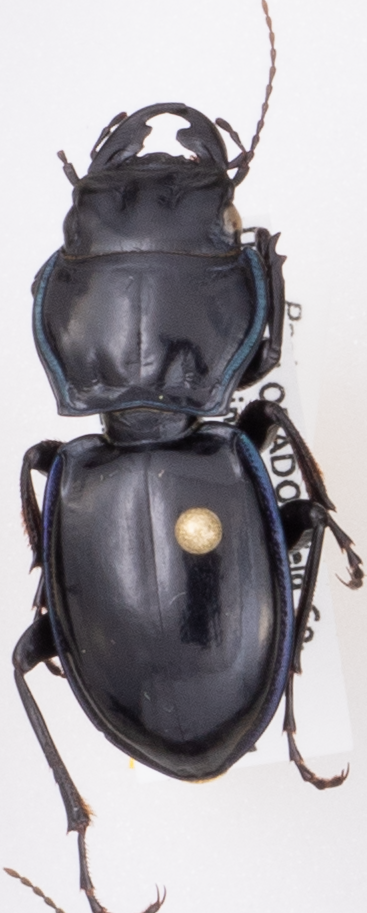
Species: Pasimachus elongatus
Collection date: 2020-08-19
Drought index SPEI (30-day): -1.186
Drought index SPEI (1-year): -0.84
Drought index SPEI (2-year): -0.272